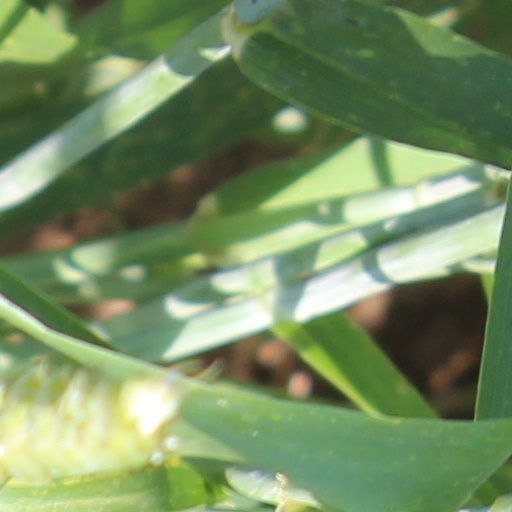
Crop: wheat